Toronto Police Service

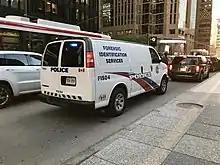
A van from the Toronto Police Service's Forensic Identification Services

Toronto Police Headquarters is located at 40 College Street, near Bay Street in downtown Toronto. The former headquarters at Jarvis Street was turned into a museum (which was subsequently relocated to the current headquarters). The present site was once home to the Toronto YMCA. The sign over the main entrance still reads "Metropolitan Toronto Police Headquarters" and displays the emblem of Metropolitan Toronto (which was dissolved in 1998). Since 2007, the sign also displays the current emblem of the Toronto Police Service.